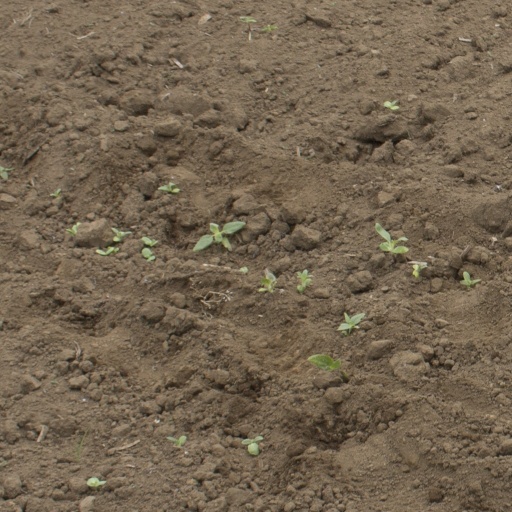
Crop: Jerusalem artichoke